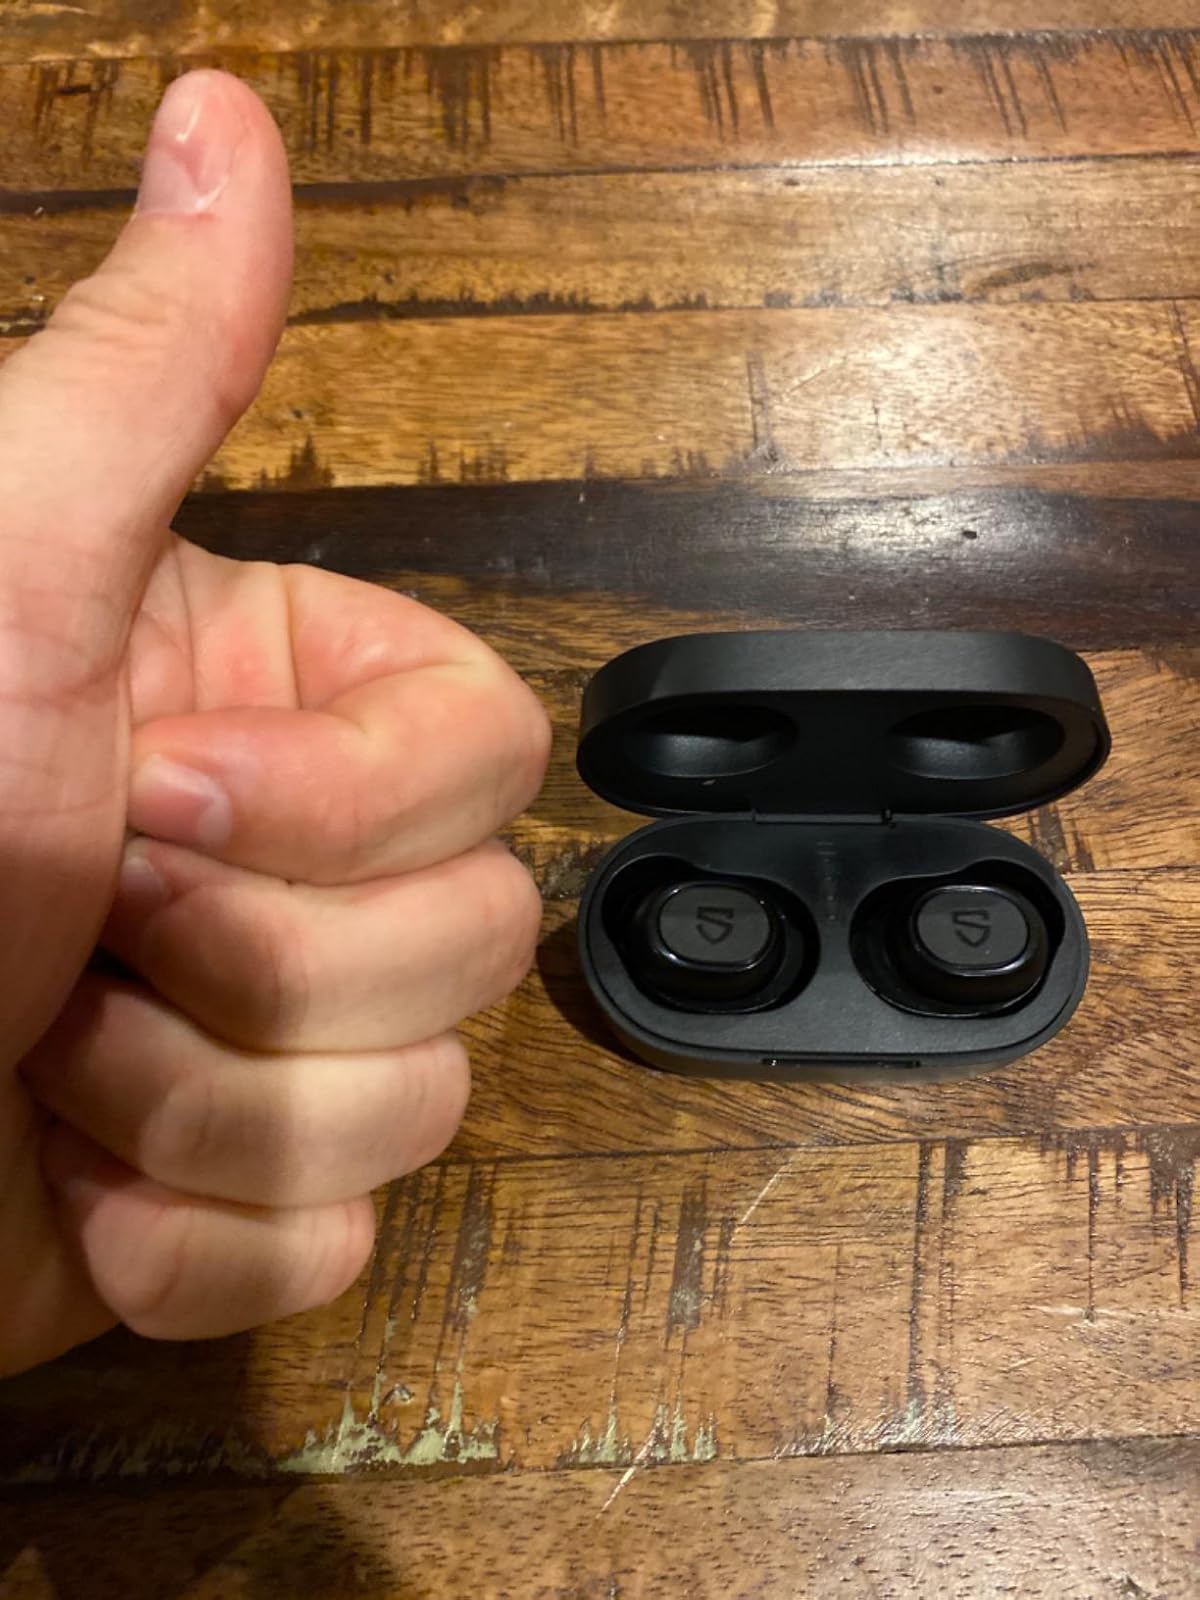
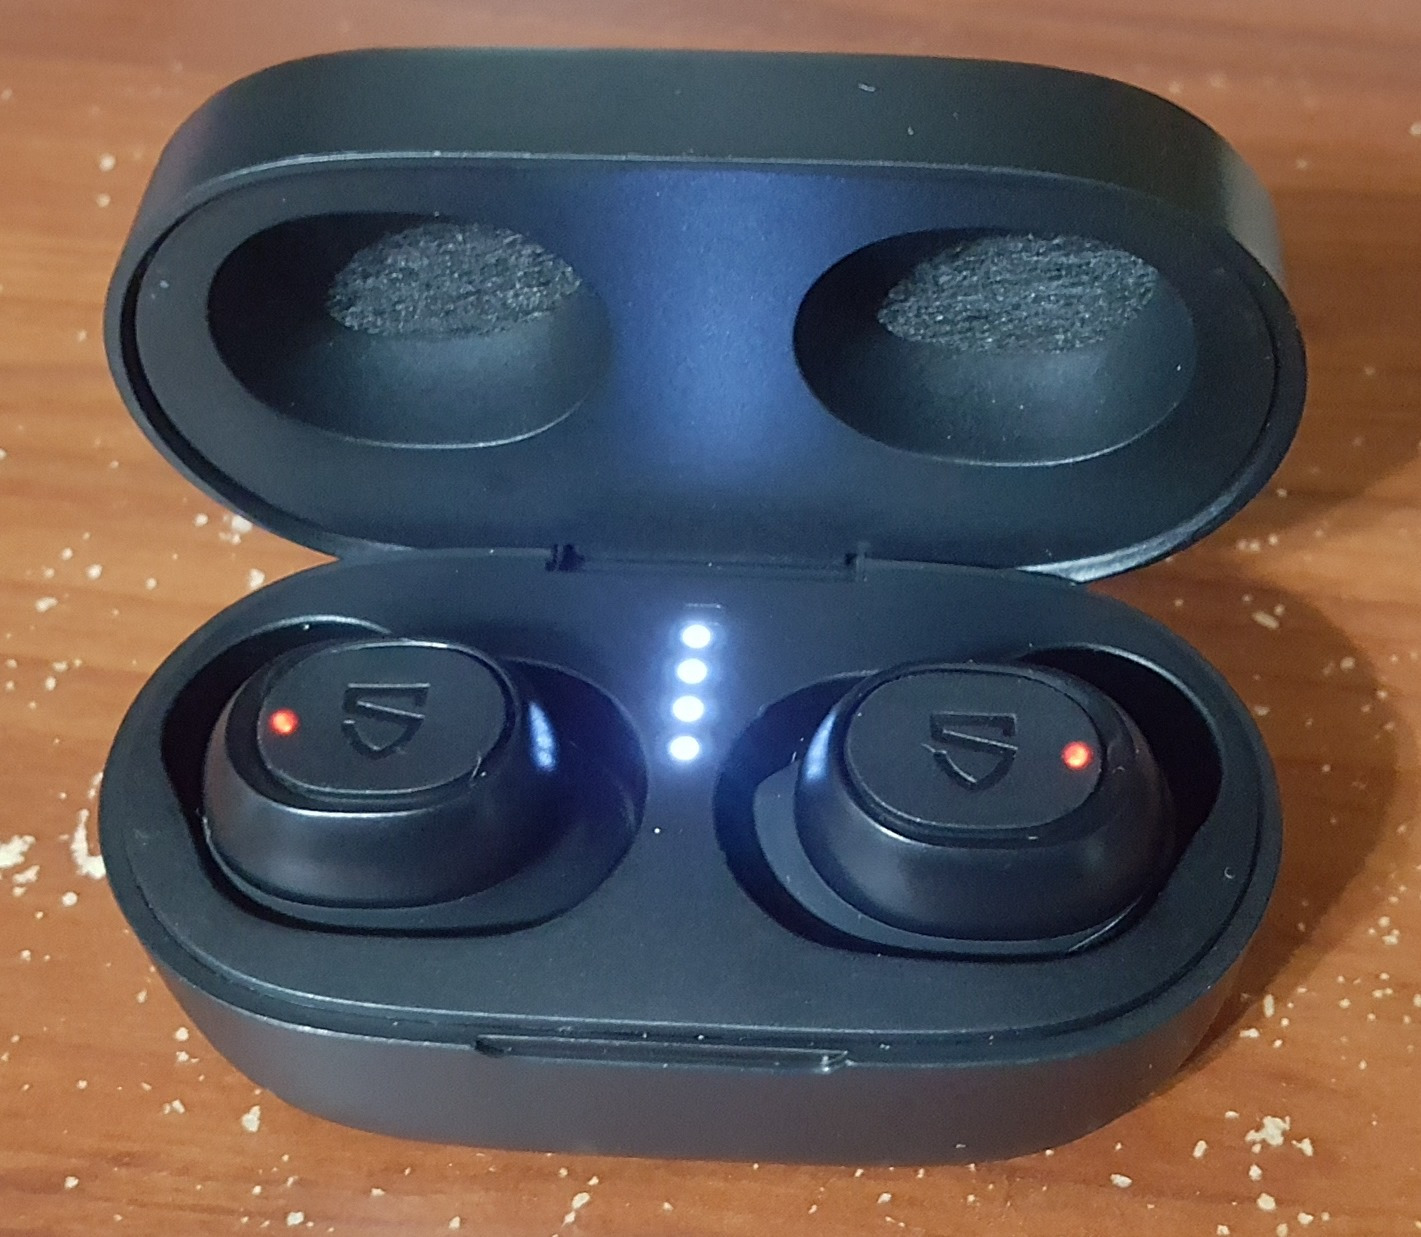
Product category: earbuds
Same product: yes